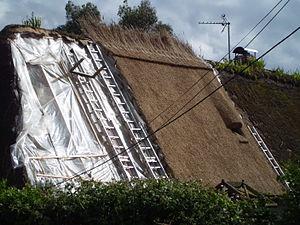
La paille est la partie de la tige de certaines espèces de graminées cultivées, dites céréales à paille, coupée lors de la moisson. Elle est employée comme fibre textile ou comme matériau de construction depuis des temps immémoriaux.
Le toit de chaume est un mode de couverture, constitué de paille de blé, de paille de seigle, de tiges de roseaux mais aussi de genêts et de bruyères.